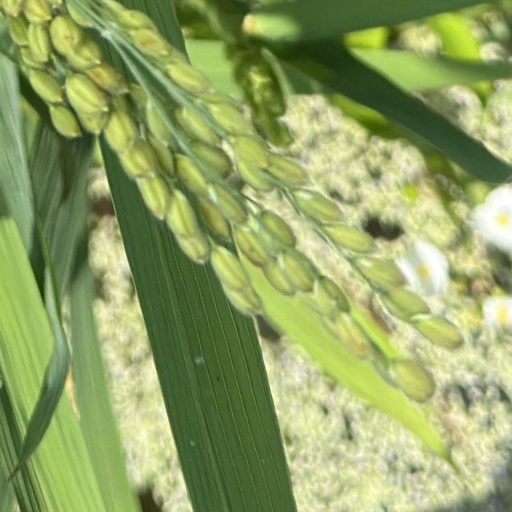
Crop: rice